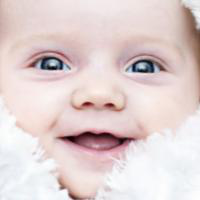
Age group: age 01-10